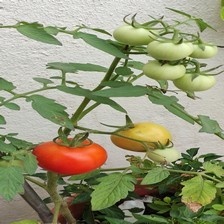
Label: tomato